Attack helicopter

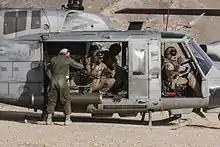
UH-1N armed with minigun and rocket pods

The Germans were also engaged in such ad hoc low-speed light aircraft platforms for ground attack very late in the war, with one subtype of the Bücker "Bestmann" trainer—the Bü 181C-3—armed with four "Panzerfaust" 100 anti-tank grenade launchers, two under each of the low-winged monoplane's wing panels, for the concluding two months of the war in Europe. This sort of role, being undertaken by low-speed fixed-wing light aircraft was something that was also likely to be achievable after World War II, from the increasing numbers of post-war military helicopter designs. The only American helicopter in use during the war years, the Sikorsky R-4, was only being used for rescue and were still very much experimental in nature.